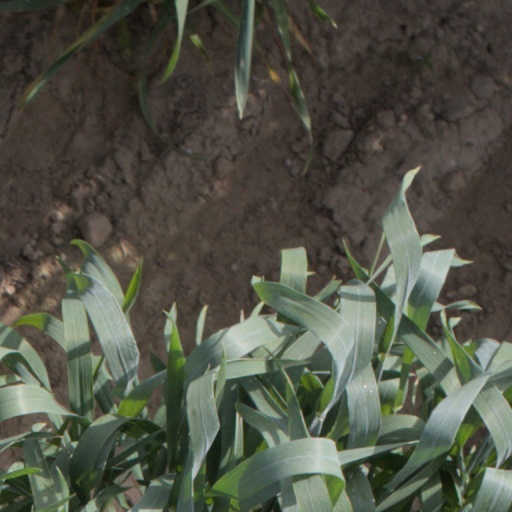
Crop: wheat